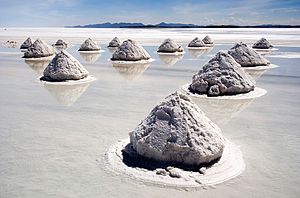
Salar de Uyuni / Galleri
Salar de Uyuni er verdens største saltslette med en overflade på 10.582 km². Saltsletten ligger i Bolivias sydvestlige del i departementerne Potosí og Oruro i ca. 3650 meter over havet. De rigeste mineralforekomster i saltsletten er halit og gips. Saltsletten er ca. 25 gange større end de nordamerikanske Bonneville Salt Flats.